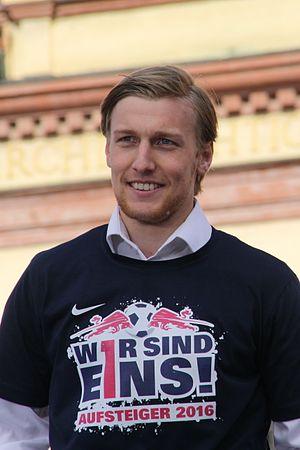
Emil Forsberg est un footballeur international suédois né le 23 octobre 1991 à Sundsvall en Suède. Il joue au poste d'ailier gauche dans le club allemand du RB Leipzig.